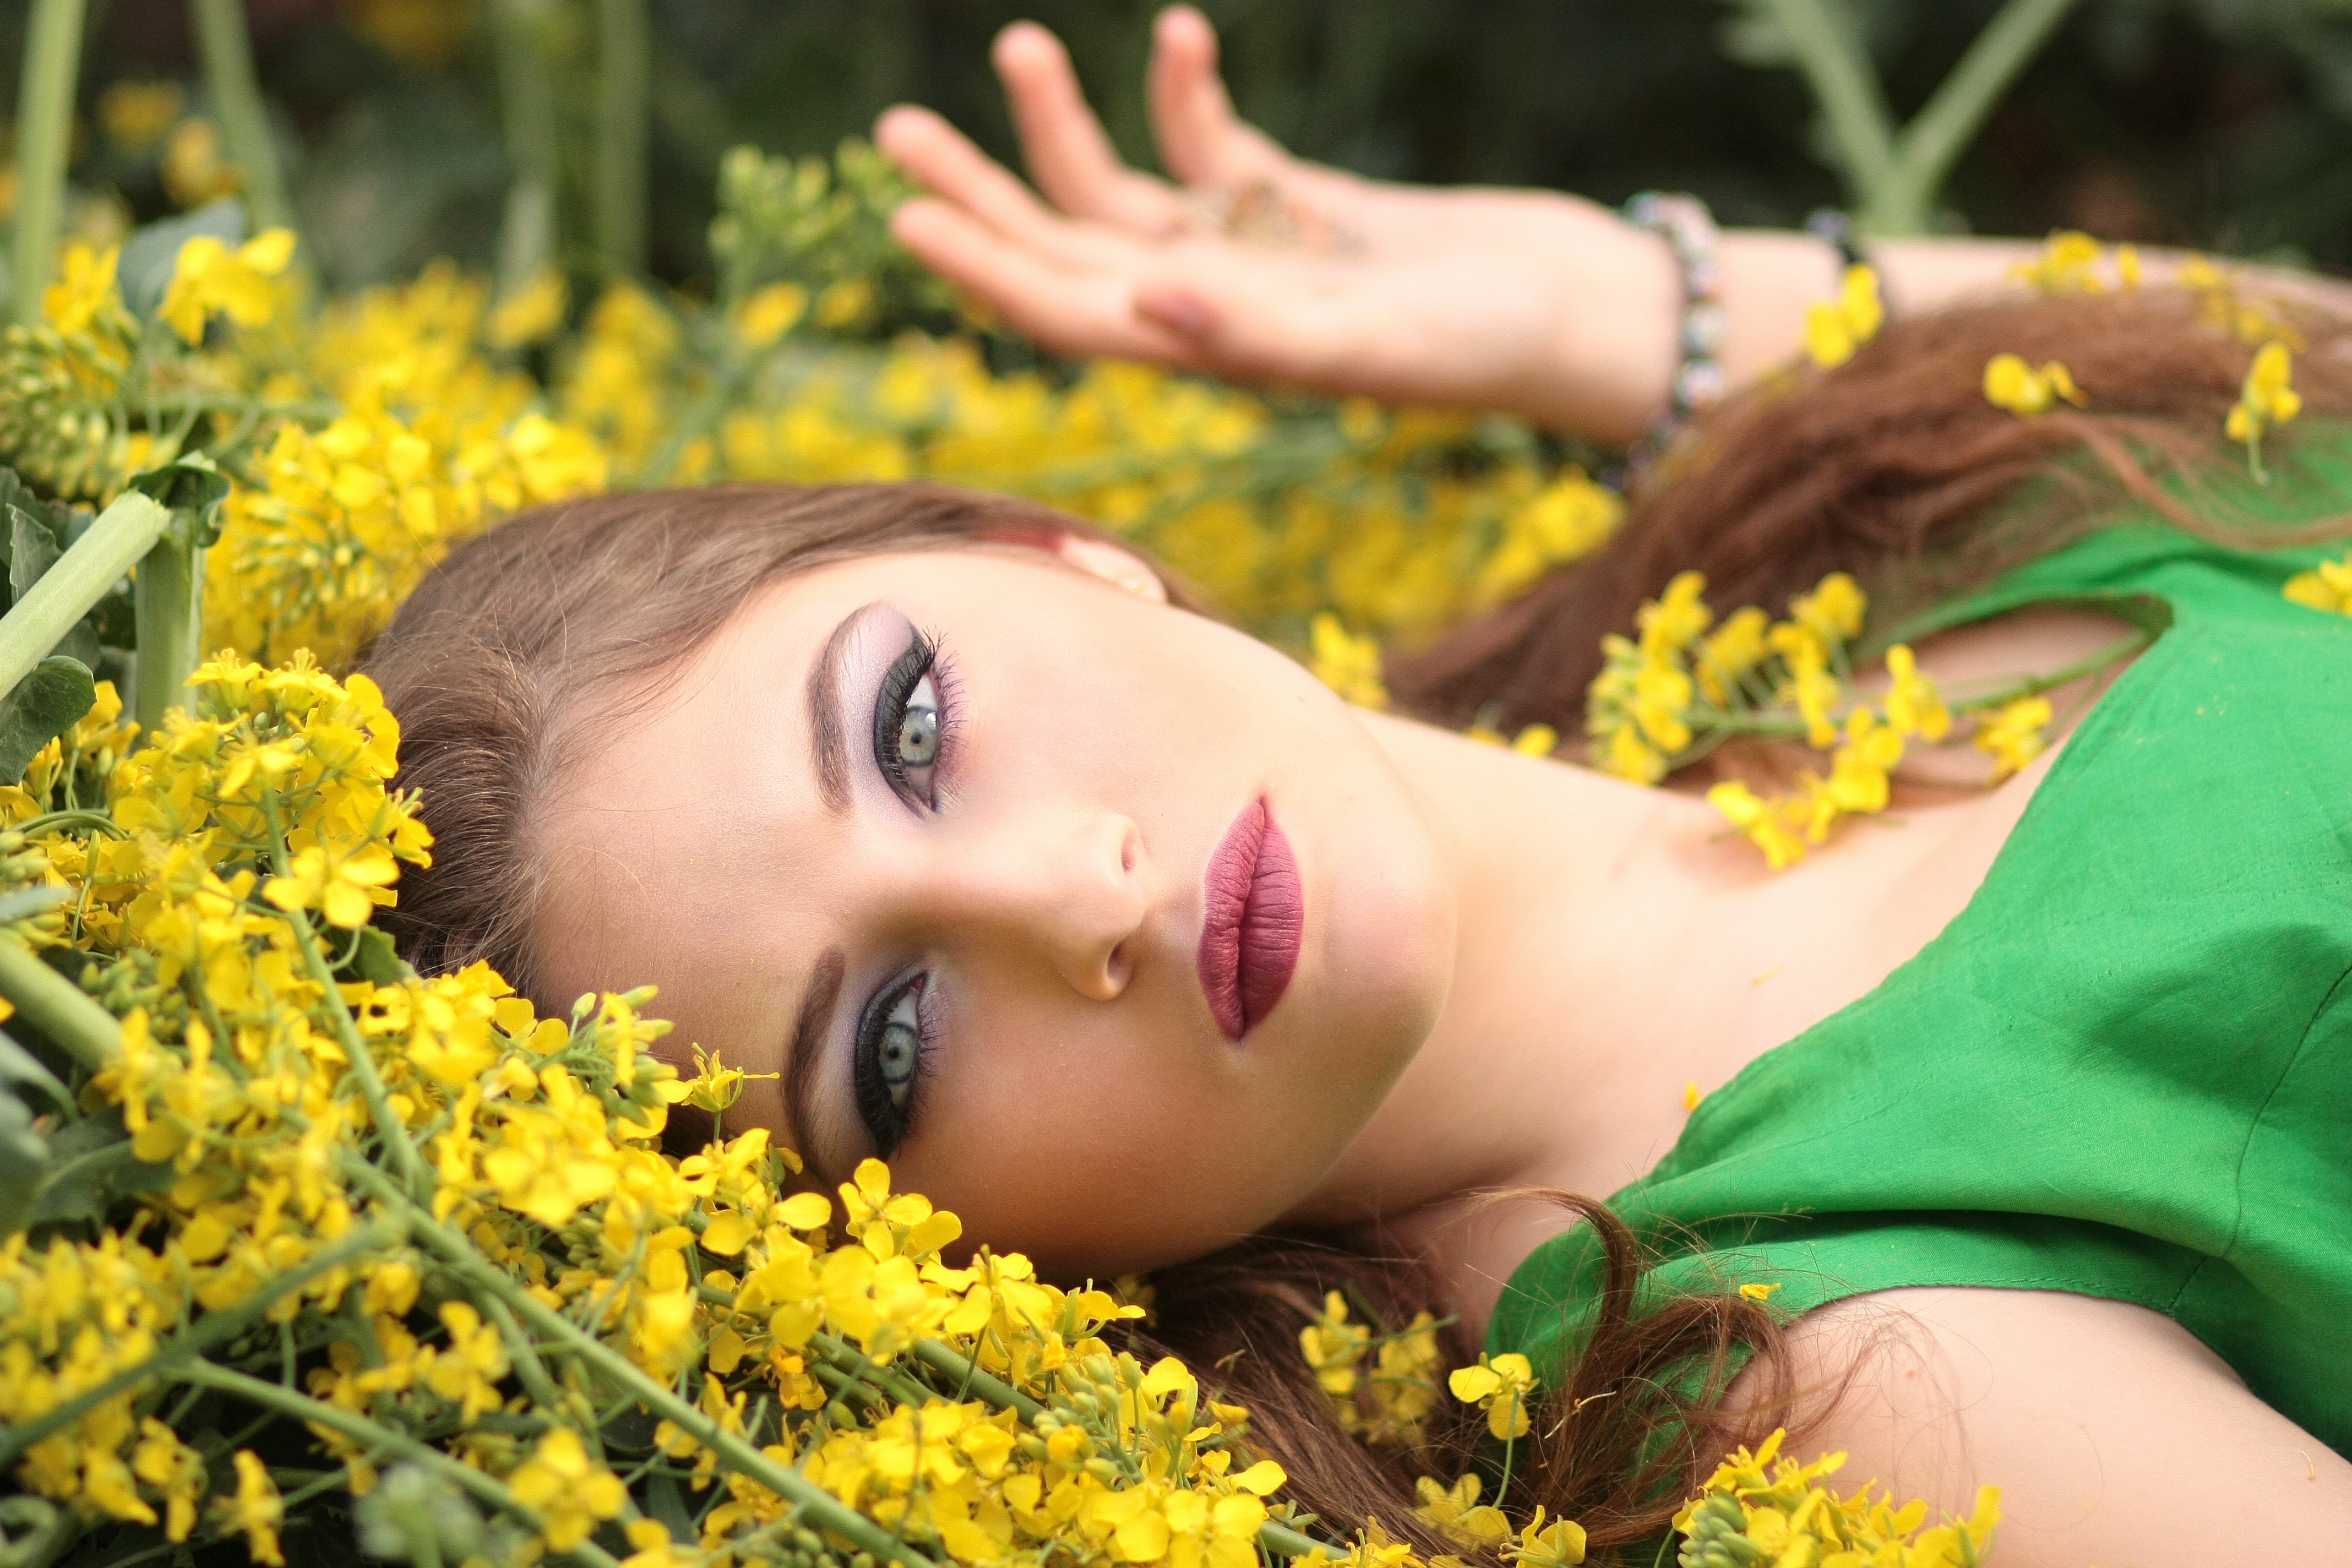
nature, grass, plant, girl, photography, sunlight, leaf, flower, model, spring, green, color, autumn, child, yellow, lady, flora, season, flowers, dress, eye, skin, beauty, photo shoot, portrait photography